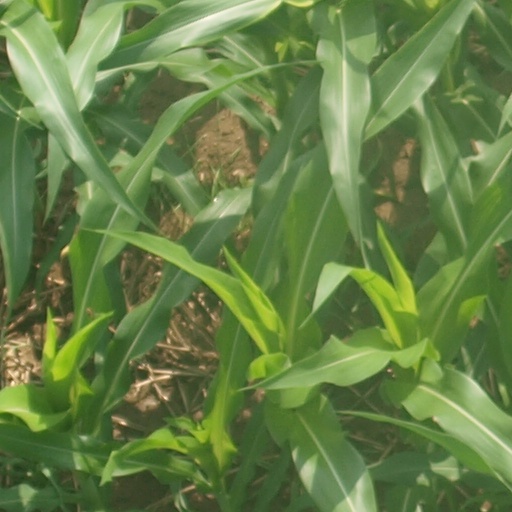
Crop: maize; corn